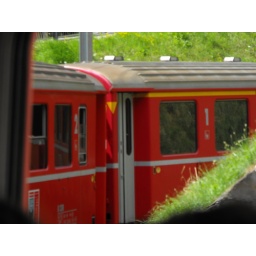
A picture of a couple of train cars behind the one I was in going around a very circular curve.